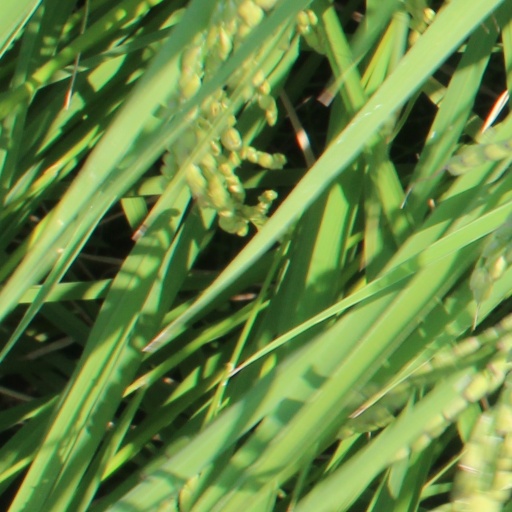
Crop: rice